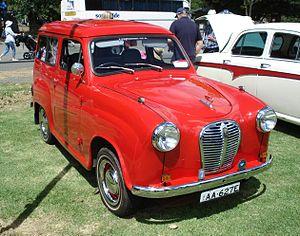
"L' Austin A30 est une petite voiture familiale qui fut produite par Austin entre mai 1952 et 1956. Elle fut présentée en 1951 au salon earl's court Motor Show comme la ""Nouvelle Austin Seven"" et a été la concurrente de la Morris Minor.